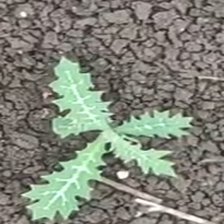
Weed species: Bilayat_(Mexicana_Argemone)